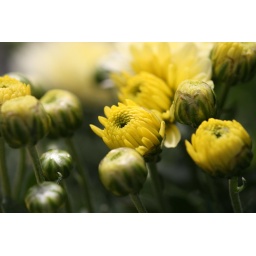
This was taken of the outside flower boxes of my second floor flat in London-UK, in the bright sunshine at mid-morning.